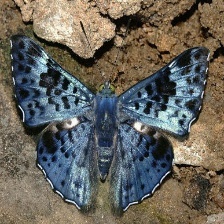
Species: GLITTERING SAPPHIRE